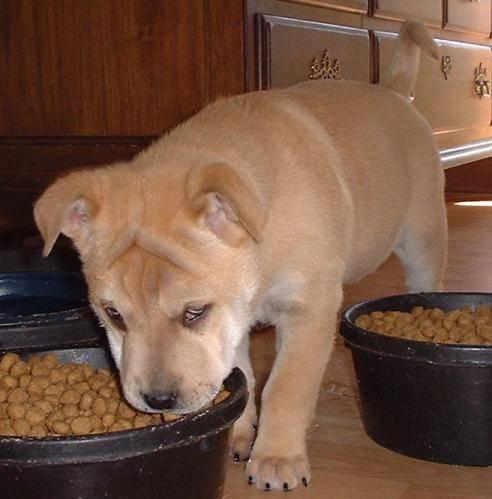
dog